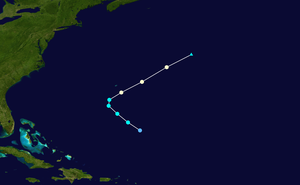
La saison cyclonique 2010 dans l'océan Atlantique nord s'est déroulée du 1ᵉʳ juin 2010 au 30 novembre 2010, selon la définition de l'Organisation météorologique mondiale. Elle liste une vingtaine de cyclones à la suite d'une Niña saisonnière modérée. La saison cyclonique 2010 est, après celles de 1995 et 1887, est la troisième plus longue liste cyclonique, avec 19. L'activité cyclonique 2010 de l'Atlantique nord a surpassé la saison cyclonique de la même année dans le nord-ouest de l'océan Pacifique.